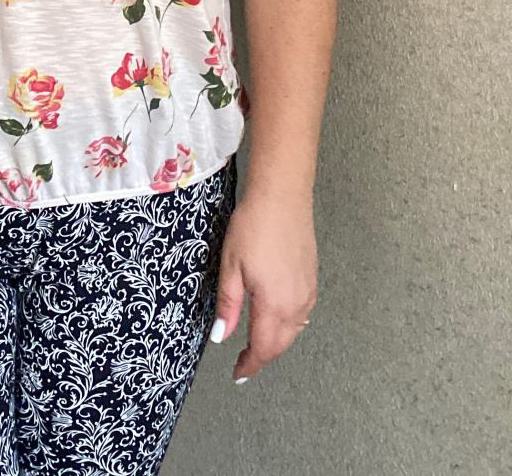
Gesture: no_gesture